Putnam County, Tennessee

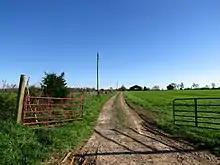
Farm in rural northern Putnam County

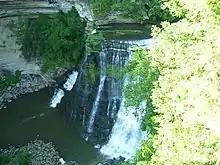
Burgess Falls near the southern border with White County

According to the U.S. Census Bureau, the county has a total area of , of which is land and (0.4%) is water.